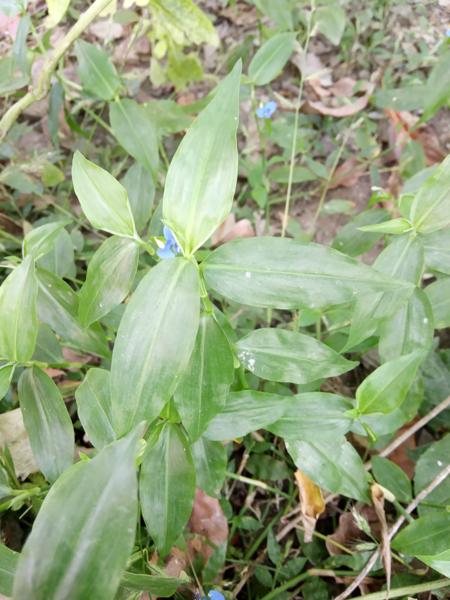
Weed species: Commelina benghalensis